Former Nate-juku Honjin

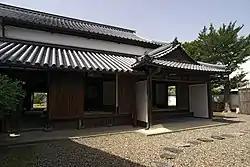
The Former Nate-juku Honjin is an Important Cultural Property

The is a surviving Edo Period "honjin" complex located in the city of Kinokawa,Wakayama Prefecture in the Kansai region of Japan. Three of the buildings of the complex (the main building and two warehouses) have been designated National Important Cultural Properties and the entire complex was designated a National Historic Site in 1970.